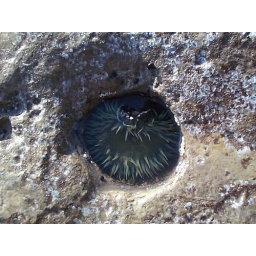
large green anemone in sea rock